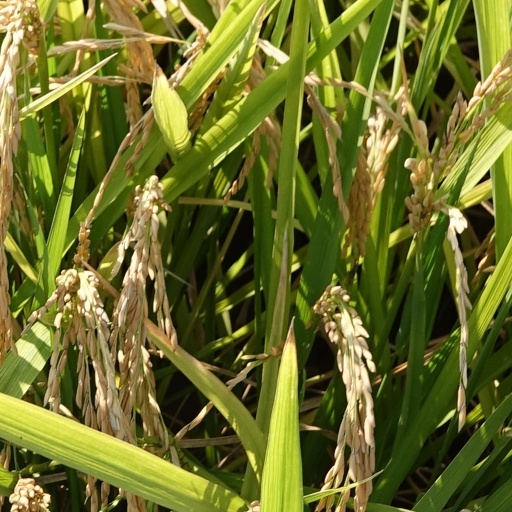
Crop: rice